The horse in Nordic mythology

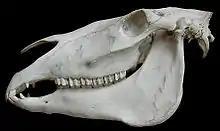
Horse skull

The horse is the animal of shamanism, the instrument of trances and a mask during initiation rituals, but also a demon of death and an instrument of black magic through its bones. According to the Egill saga, the "niðstöng" is a stake into which the skull of a horse is driven, which is then pointed in the direction of the victim and cursed. The exact meaning of the "niðstöng", however, is difficult to ascertain. The Vatnsdæla saga also mentions a stake with a horse's head. These rites have not been taken up by neopaganist movements such as Heathenry.